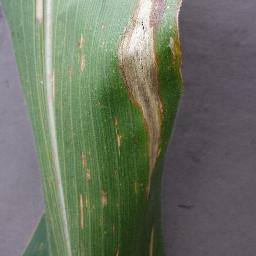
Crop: corn
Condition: (maize)_northern_blight